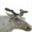
Label: deer